Blue Wing Airlines

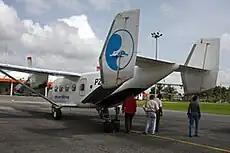
A Blue Wing Airlines Antonov An-28 at Cheddi Jagan International Airport, Georgetown, Guyana. (2008)

PZ-TGP & PZ-TGQ (Cessna U206G, Stationairs 6) and PZ-TGW (Antonov 28) became the first aircraft of Blue Wing Airlines (named after the Blue Wing, a local bird). In January 2002, Blue Wing started operations from Zorg en Hoop airfield in Paramaribo with managing director Amichand Jhauw. It started with domestic operations to the many small strips Suriname owing to mining activities. In the meantime also scheduled services to neighbor Guyana and French Guiana were offered. During 2004 and 2005, four Antonov 28s were added to the fleet. Earlier, another former ITA Cessna U206G (PZ-TLV) was put into service. In May 2006, the Antonovs were the only aircraft capable of operating from the inland strips during severe flooding and were extensively used for relief flights.